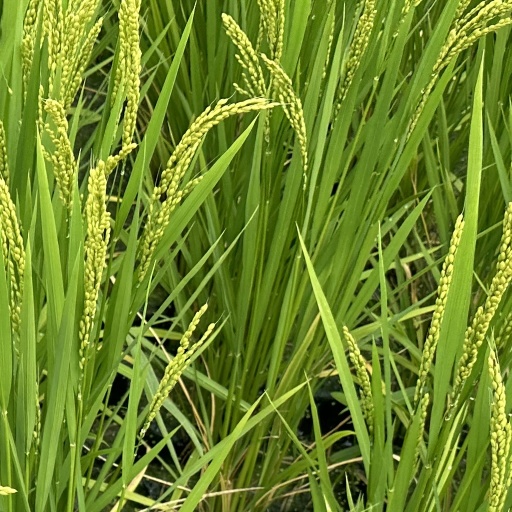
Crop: rice